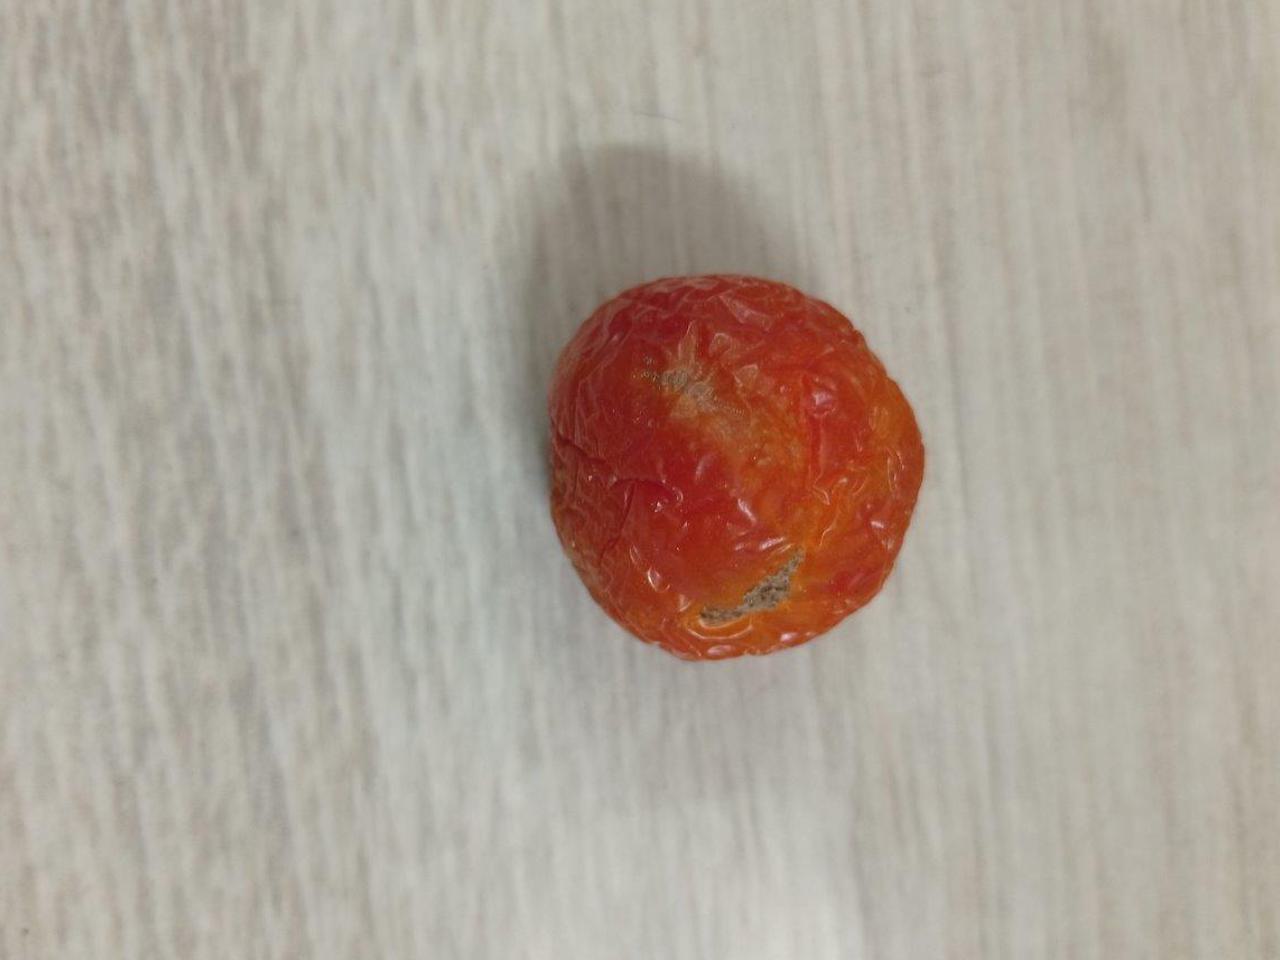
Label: Rotten